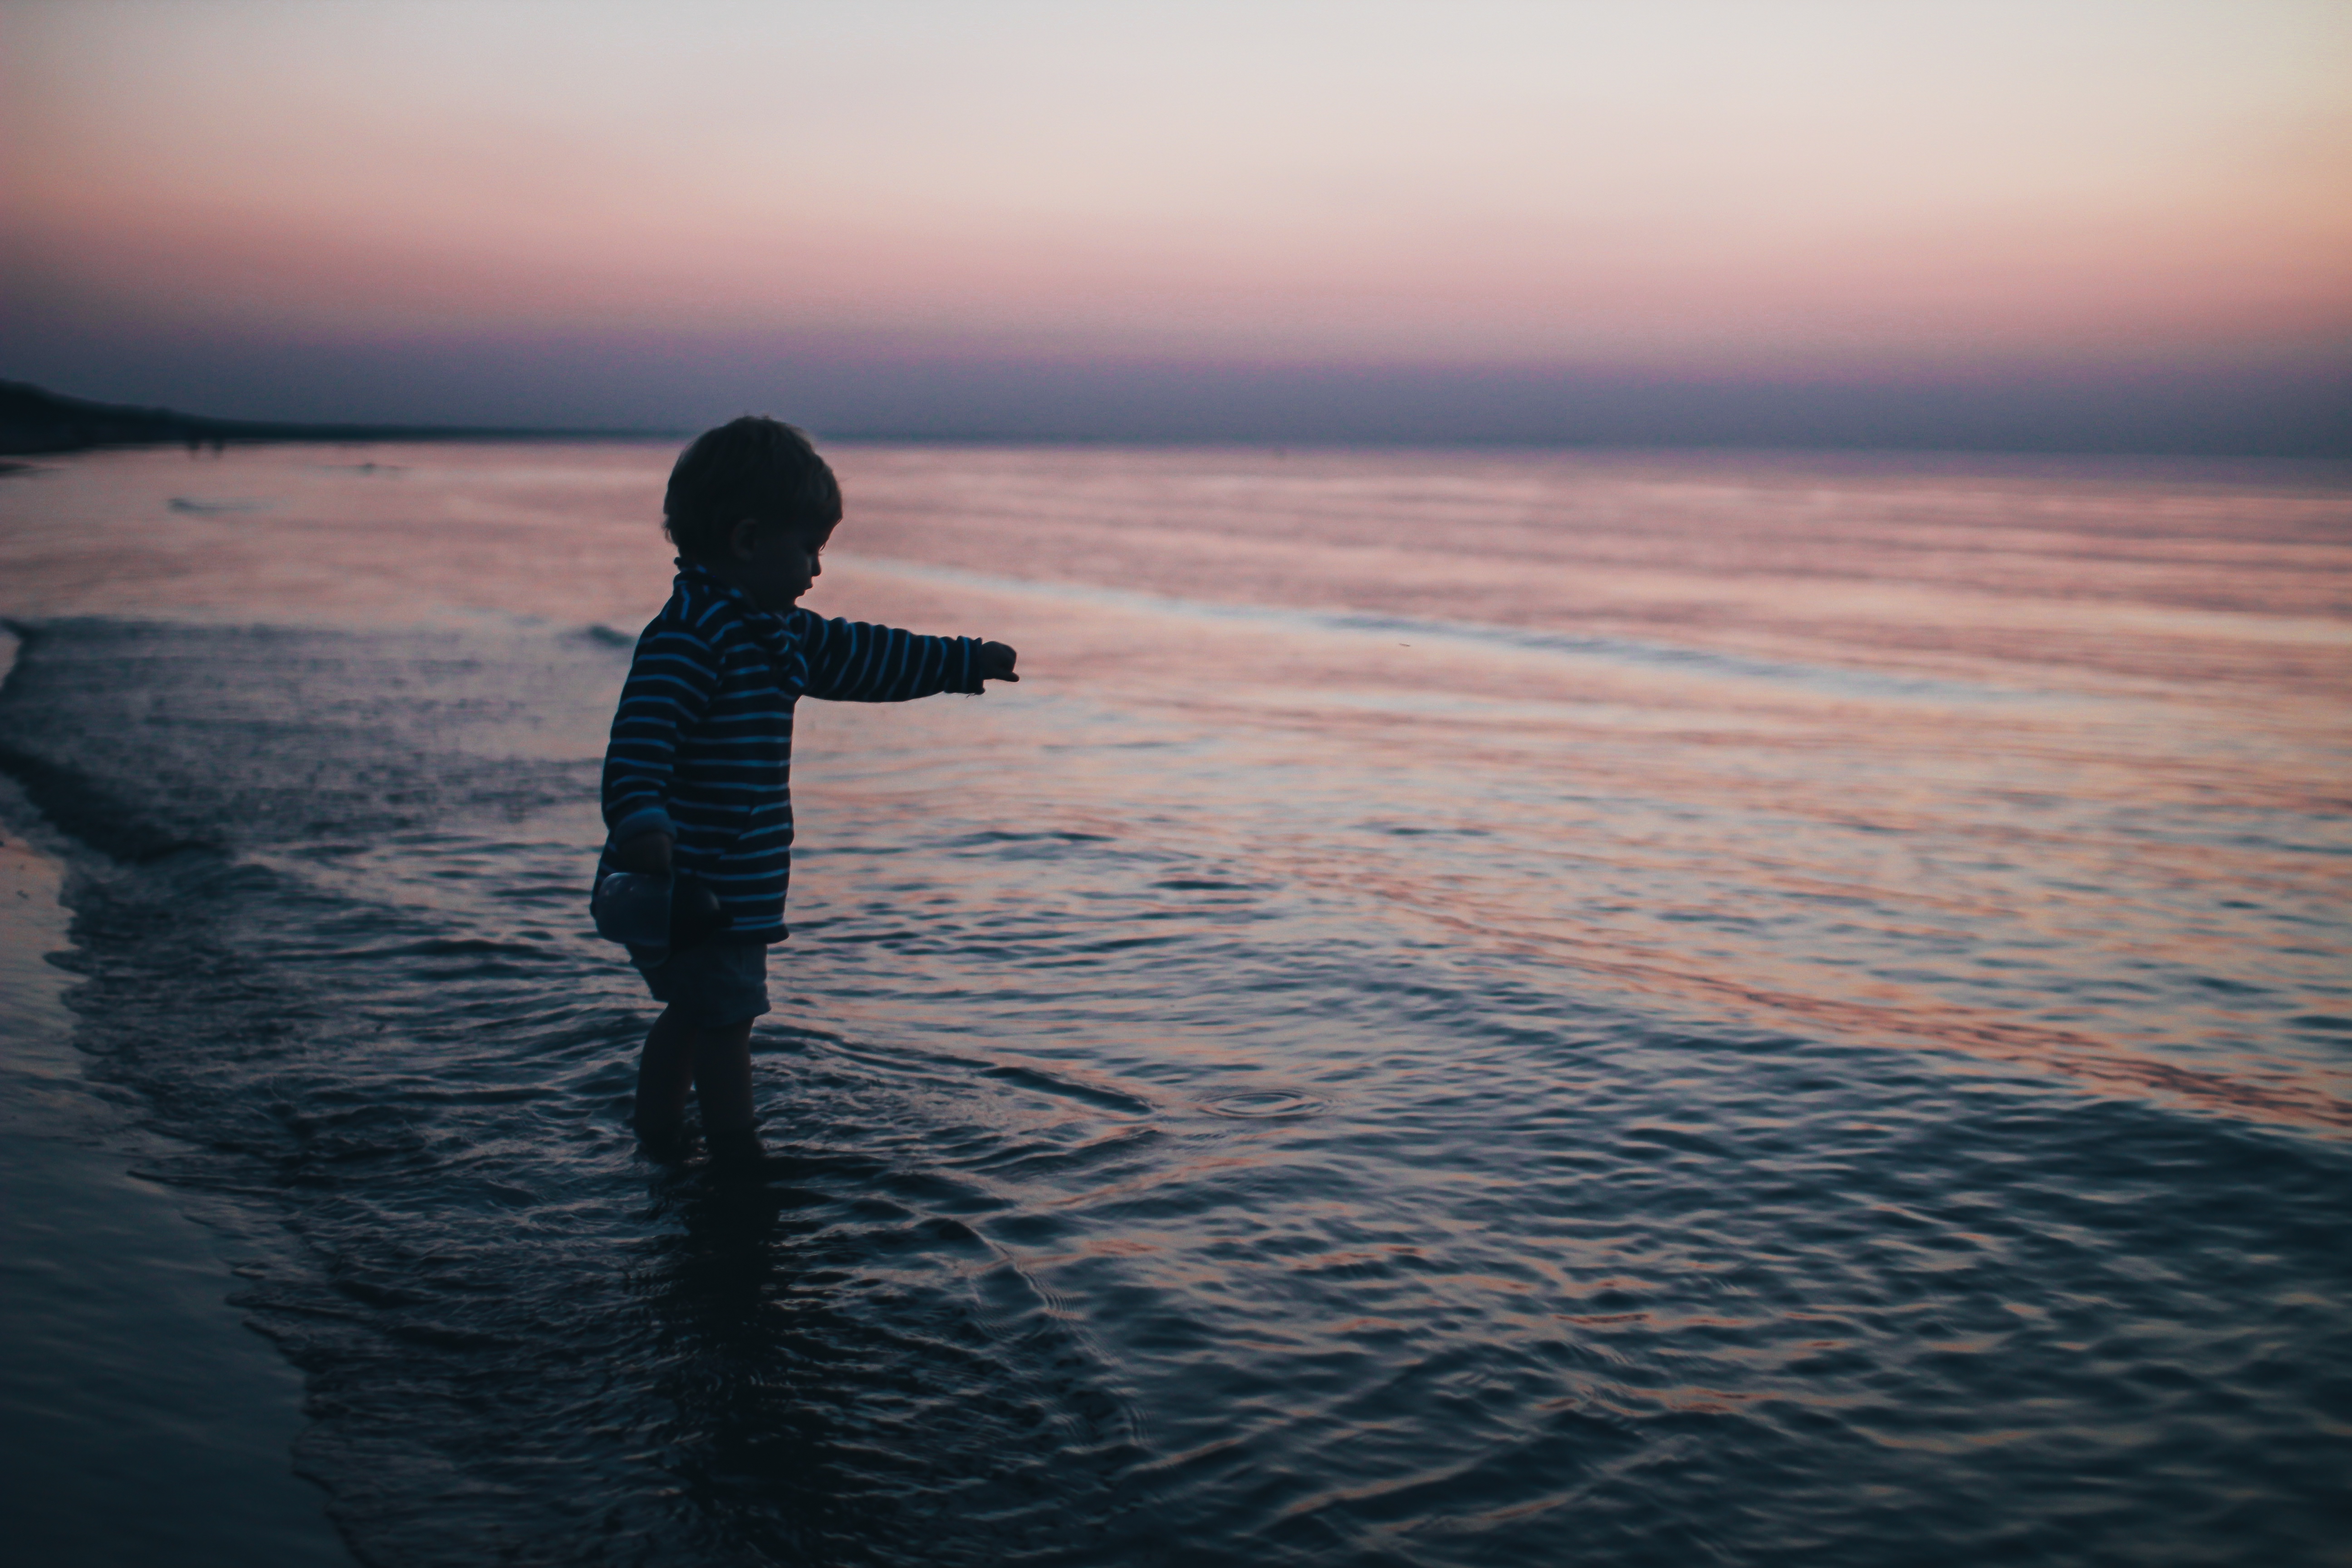
People in nature, sky, water, sea, horizon, ocean, sunset, evening, wave, standing, cloud, dusk, beach, calm, vacation, coast, fun, photography, sunrise, happy, reflection, child, silhouette, dawn, wind wave